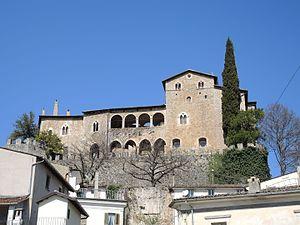
Le château de Gagliano Aterno est un château situé dans la commune de Gagliano Aterno, province de L'Aquila, dans les Abruzzes.